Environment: real
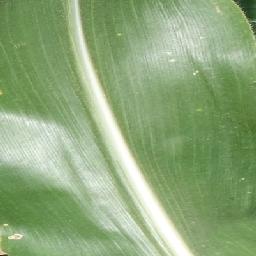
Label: healthy